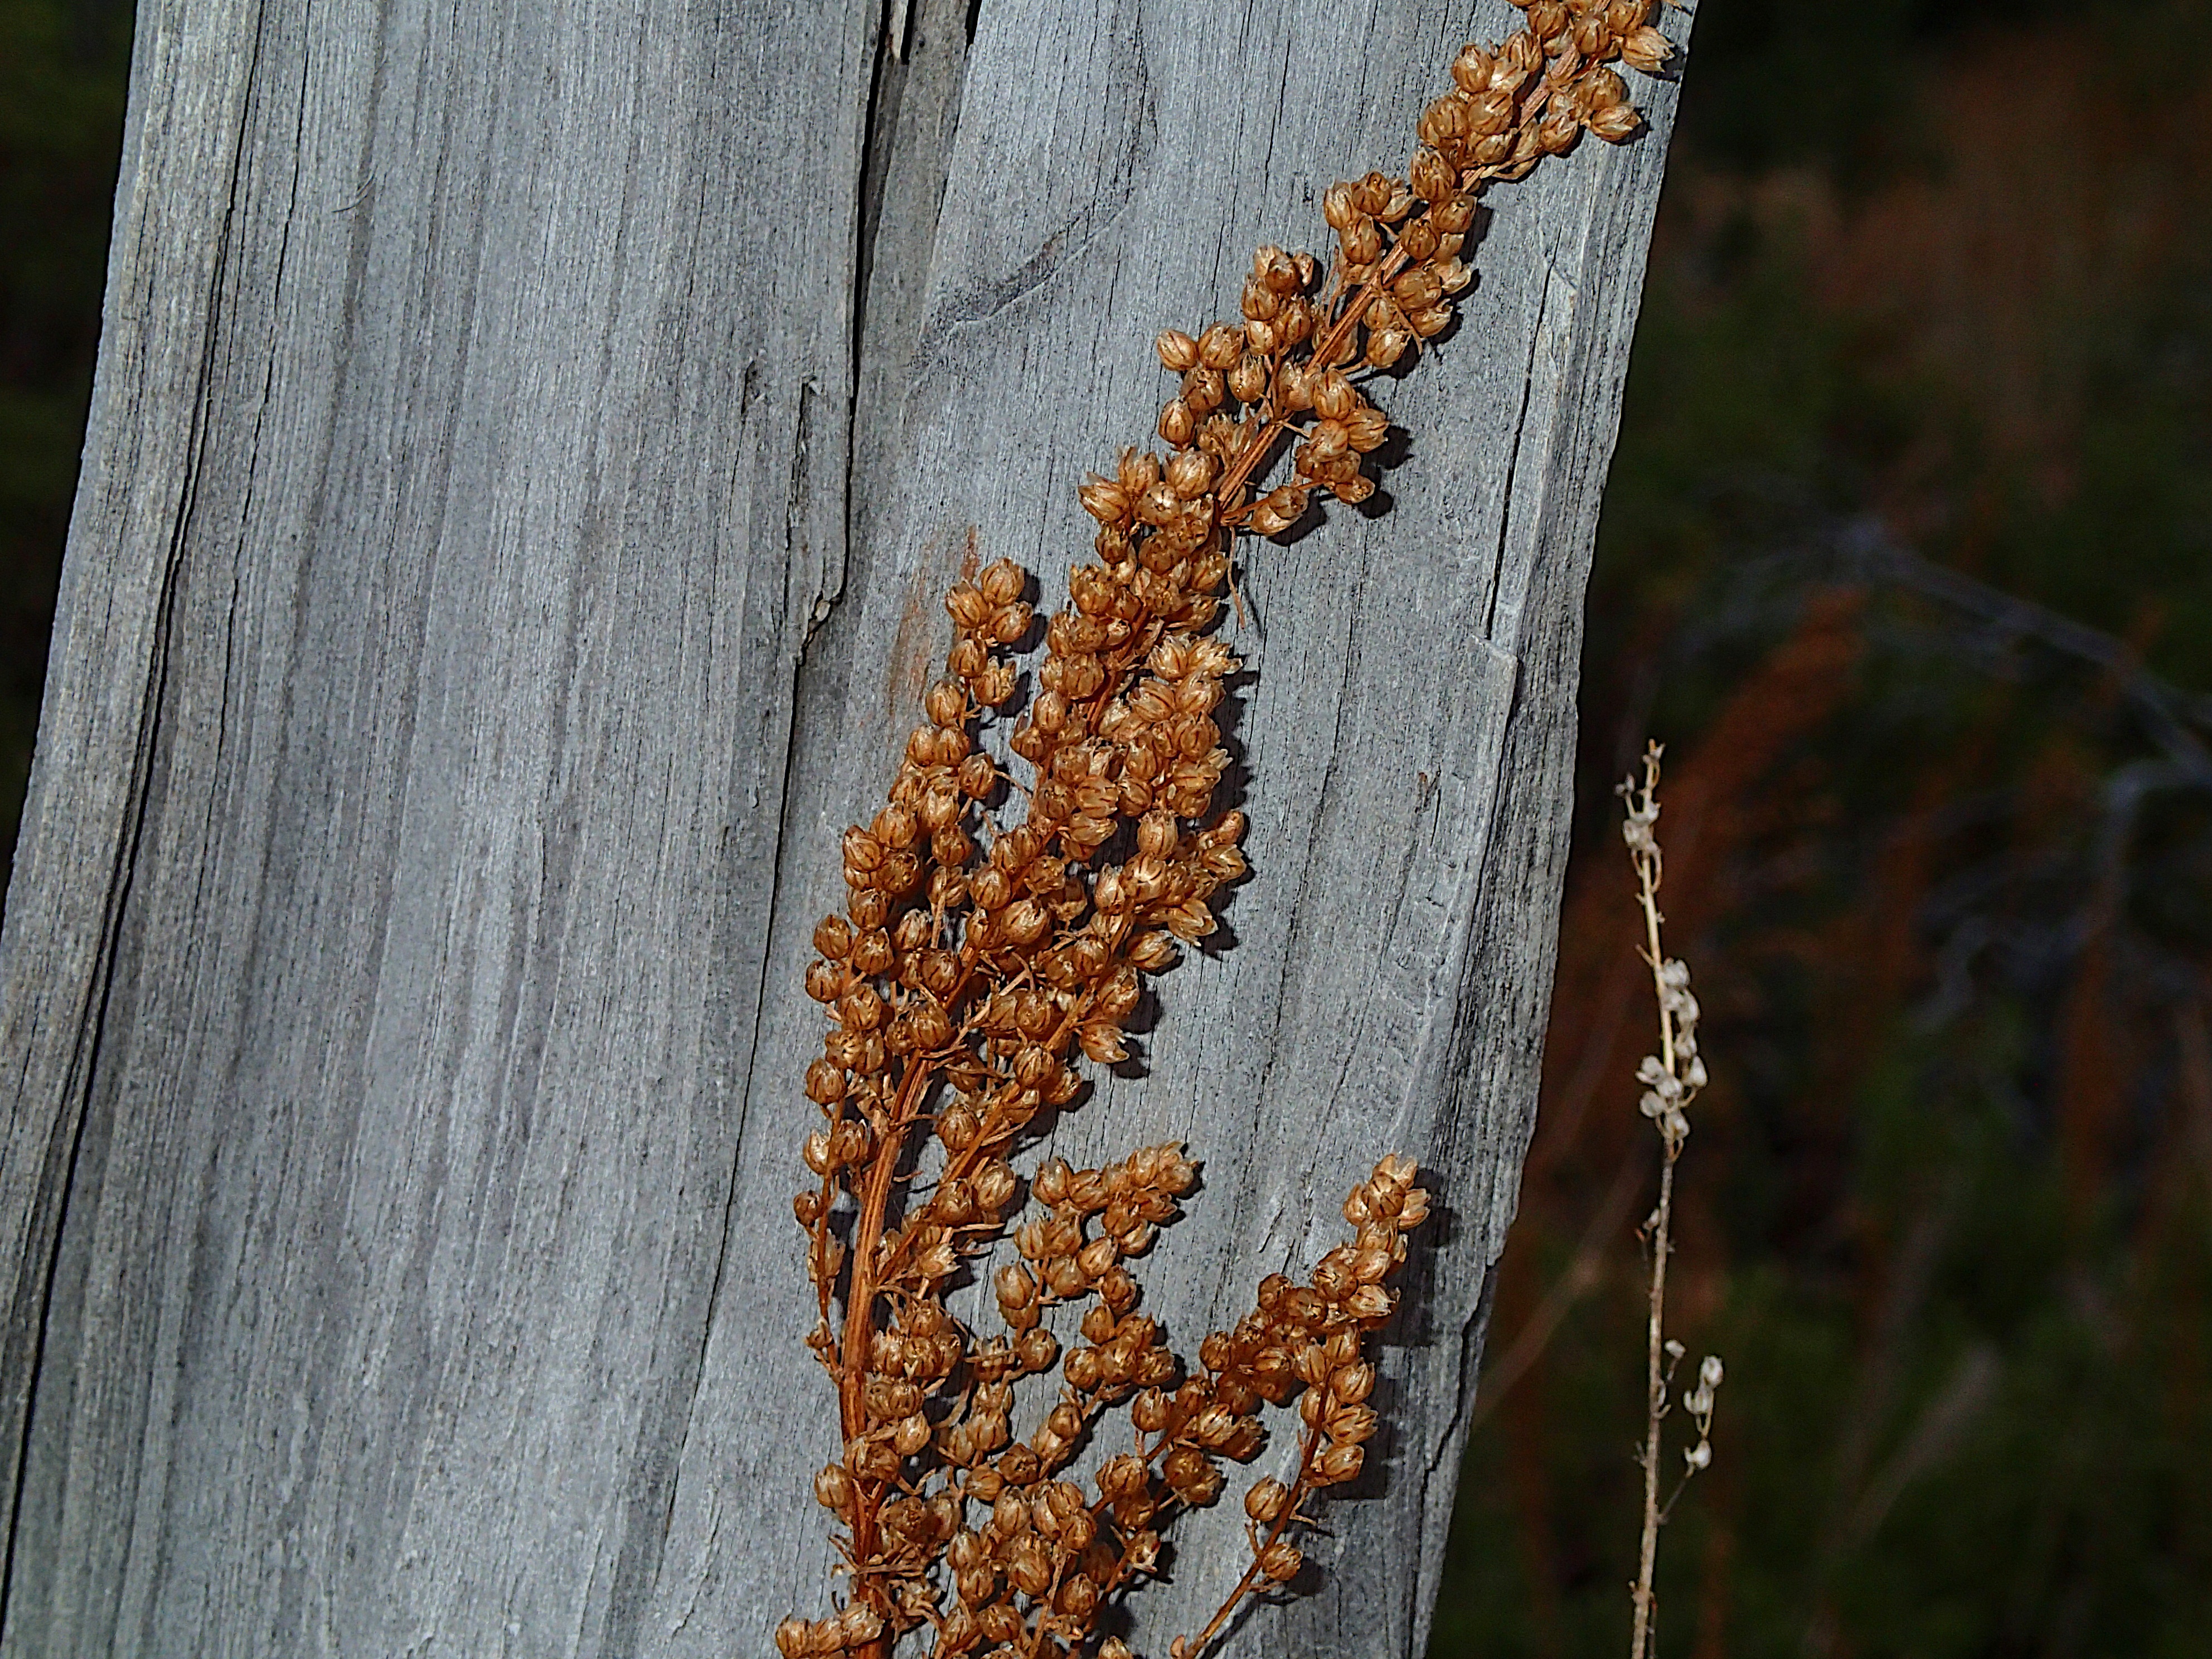
tree, nature, branch, wood, leaf, trunk, insect, autumn, soil, agriculture, fauna, invertebrate, bicycling, woody plant